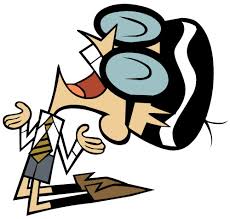
Portrait style: Cartoon Portrait